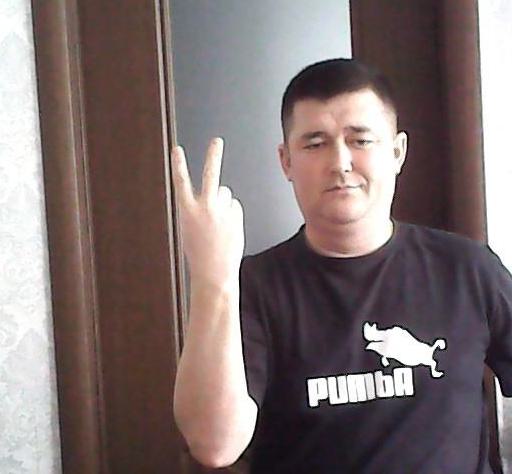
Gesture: peace_inverted